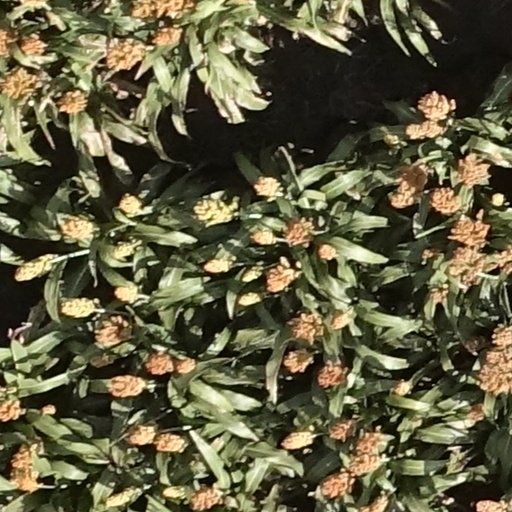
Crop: sorghum